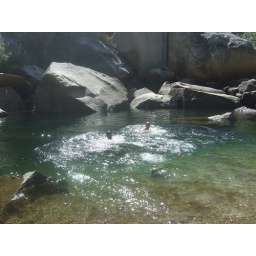
This was our favorite swimming spot. I'm guessing that the water temperature is in the 50s here.